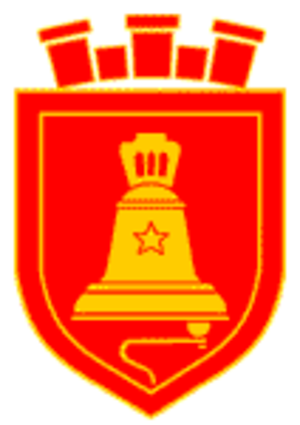
Maglij est une obchtina de l'oblast de Stara Zagora en Bulgarie.